COVID-19 pandemic in London

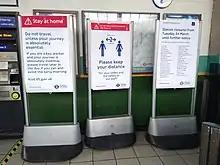
Stay at home and social distancing notices London Underground March 2020

The Waterloo & City line, several tube stations and the Night Tube were suspended on 19 March, with the Mayor of London and Transport for London (TfL) urging people to only use public transport if absolutely essential so that it can be used by critical workers. From 20 March, 40 tube stations were closed. From 25 March, London Underground measures to combat the spread of the virus by slowing the flow of passengers onto platforms included the imposition of queuing at ticket gates and turning off some escalators.